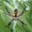
Label: spider